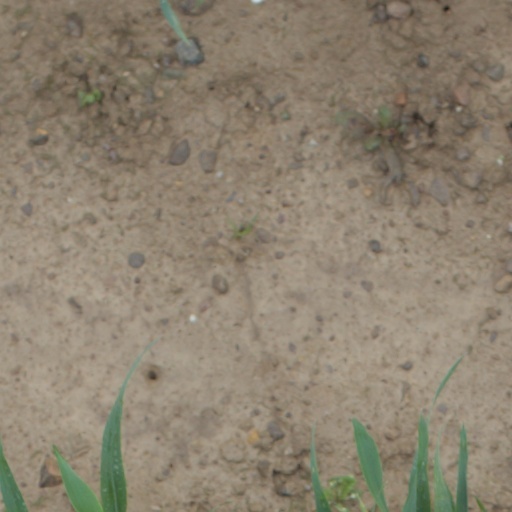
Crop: wheat